Sino-Burmese War

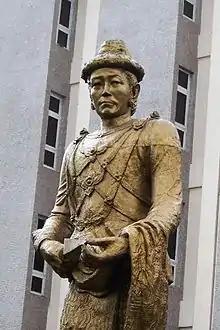
Alaungpaya

In 1752, a new dynasty called Konbaung rose to challenge Restored Hanthawaddy Kingdom, and went on to reunite much of the kingdom by 1758. In 1758–59, King Alaungpaya, the founder of the dynasty, sent an expedition to the farther Shan States (present-day Kachin State and northern and eastern Shan State), which had been annexed by the Qing over two decades earlier, to reestablish Burmese authority. (Nearer Shan States had been reacquired since 1754). Three of the ten farther Shan state "sawbwas" (Mogaung, Bhamo, Hsenwi) and their militias reportedly ran away into Yunnan and tried to persuade Qing officials to invade Burma. The nephew of Kengtung "sawbwa" and his followers also fled.